Keying (ship)

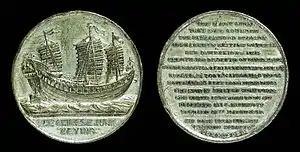
The medal made for the arrival of the Junk "Keying" in Britain.

"Keying" next sailed on 17 February 1848 for Britain. A storm on 28 February wrecked her two boats, ripped the foresail, and disabled the hardwood ironbound rudder, which was hung in the Chinese manner without gudgeons or pintles. During the repair of the rudder the second mate drowned.